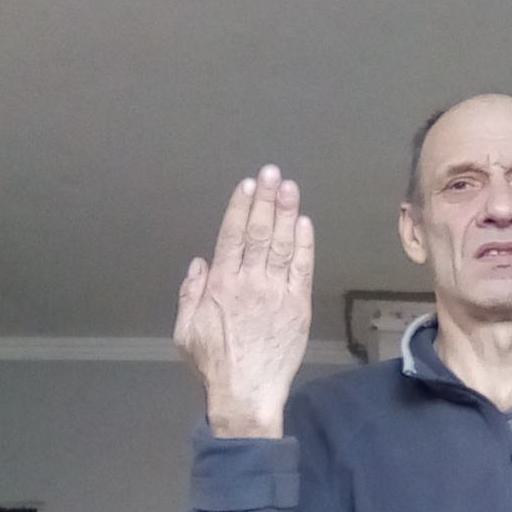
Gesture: stop_inverted